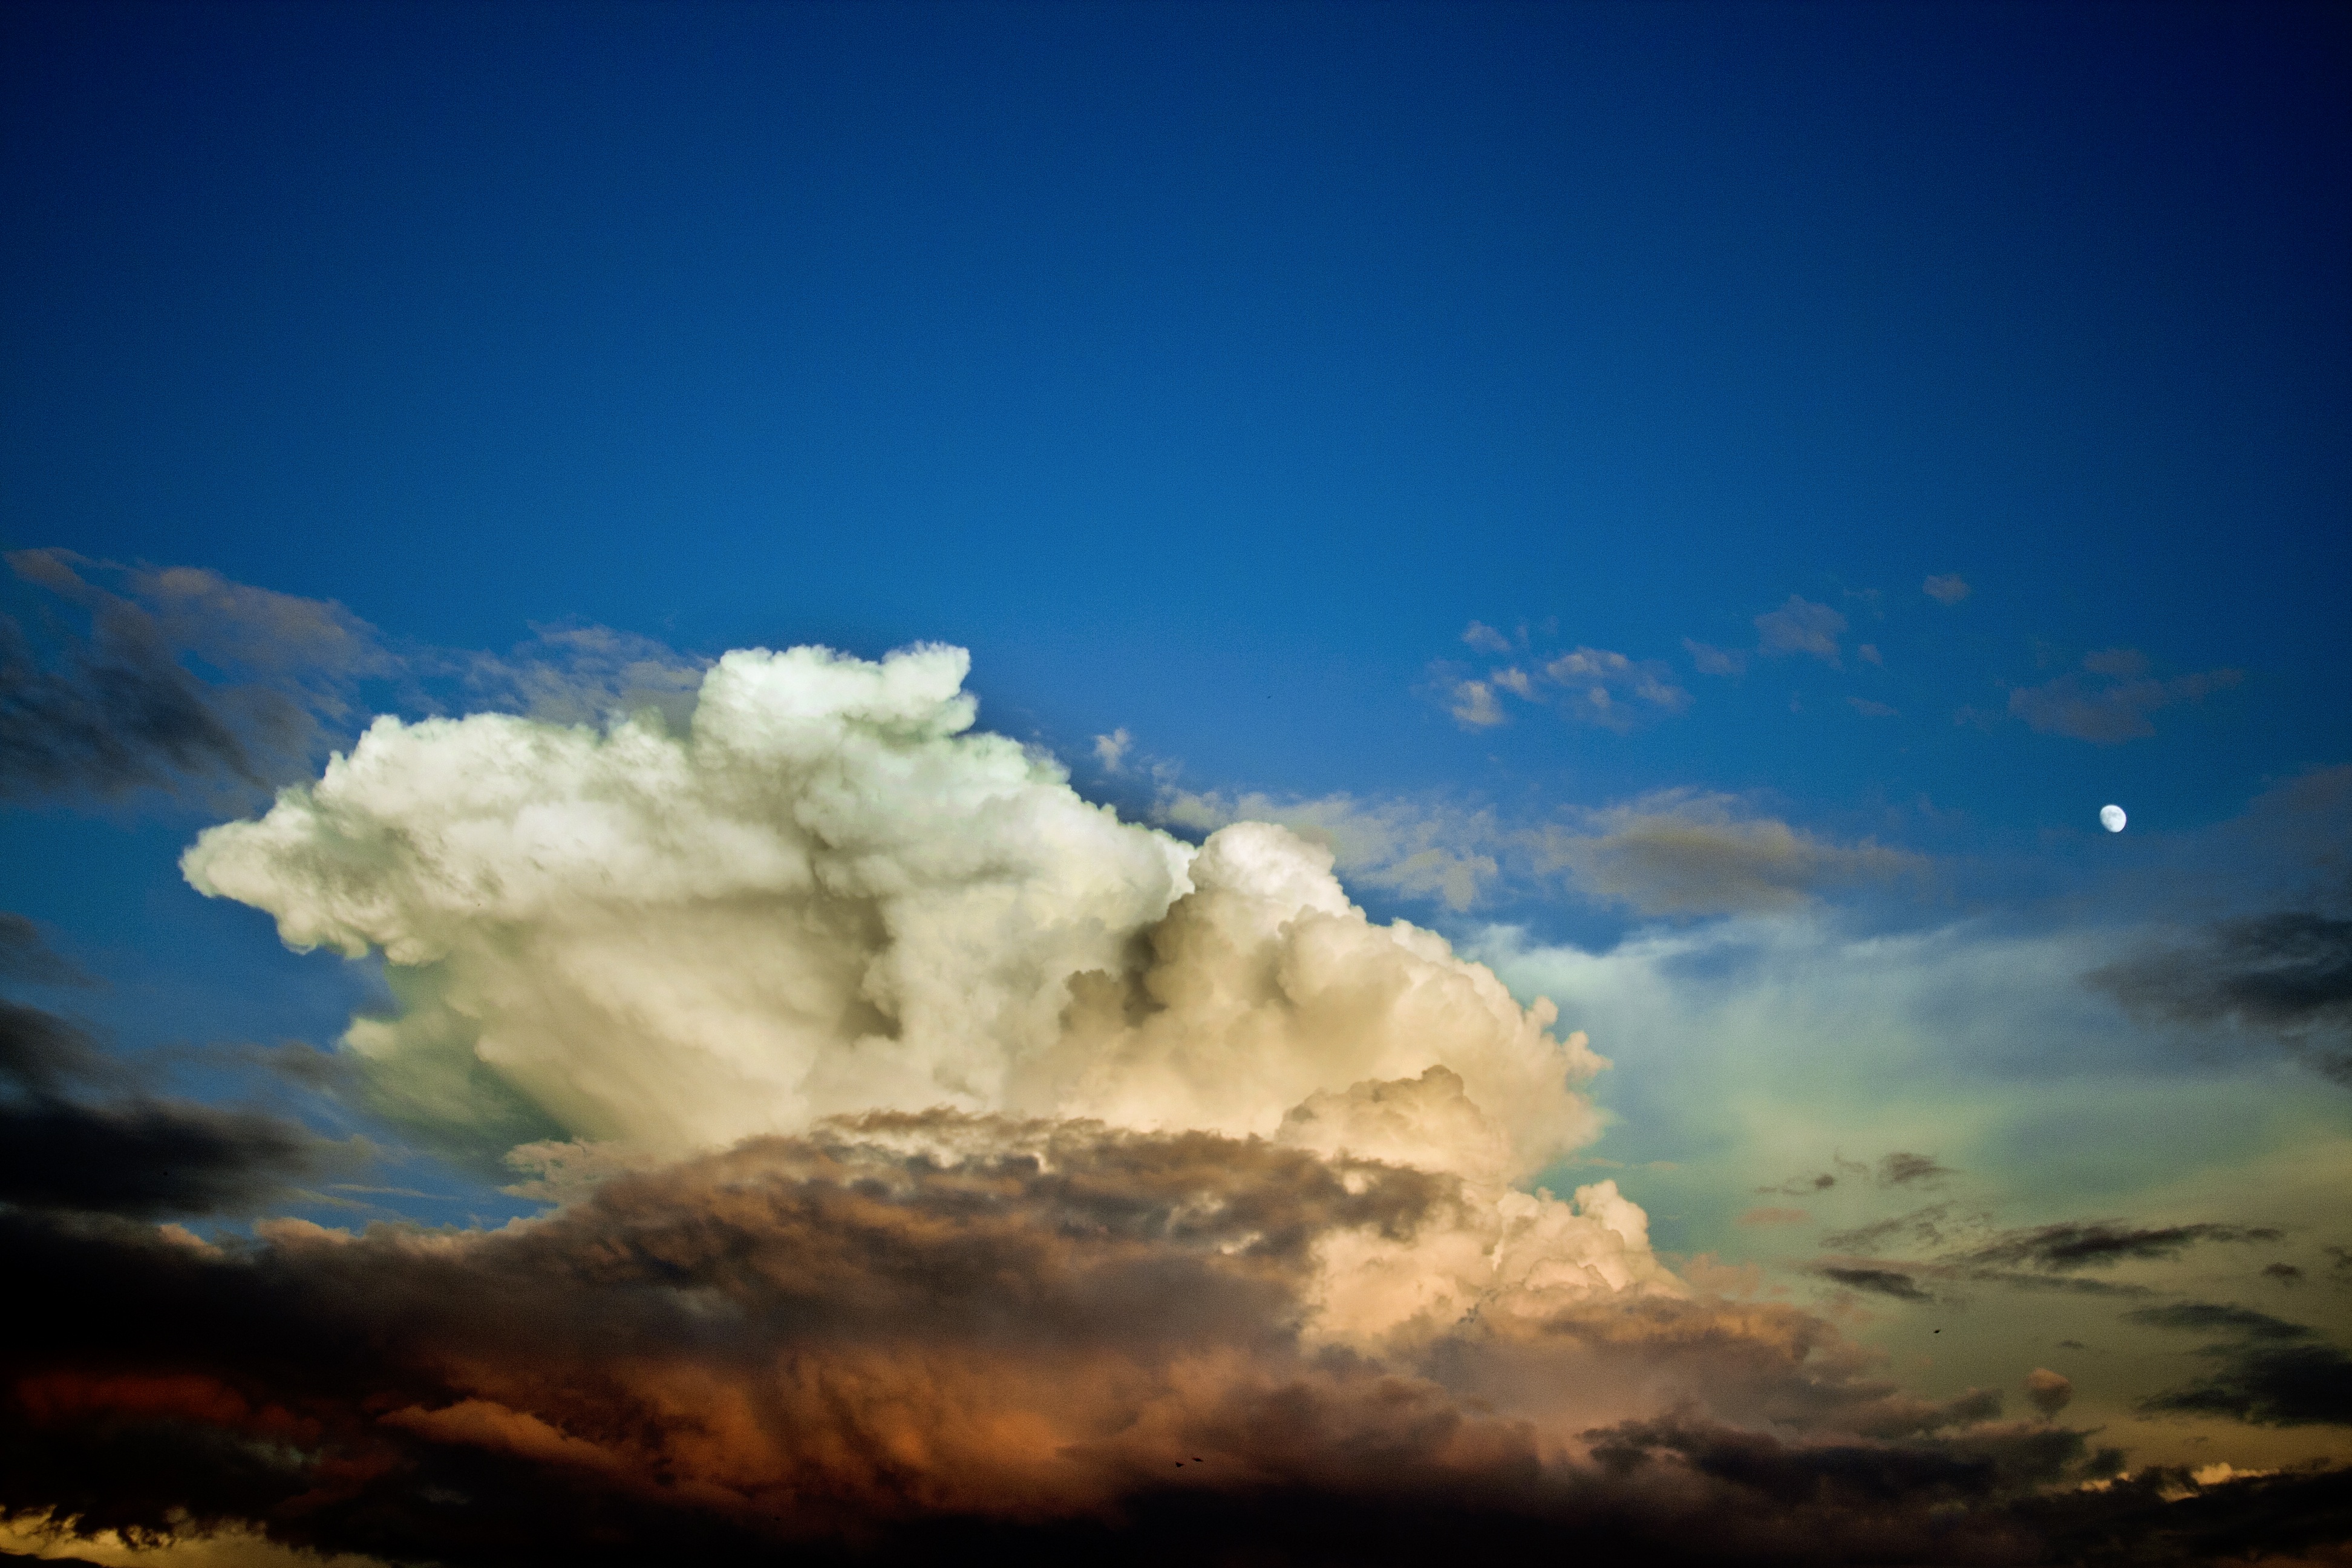
nature, horizon, mountain, cloud, sky, sunlight, morning, dawn, atmosphere, dusk, evening, weather, storm, cumulus, cloudscape, thunder, cumulonimbus, big, dramatic, massive, approaching, tempest, meteorology, afterglow, meteorological phenomenon, thunderhead, atmosphere of earth